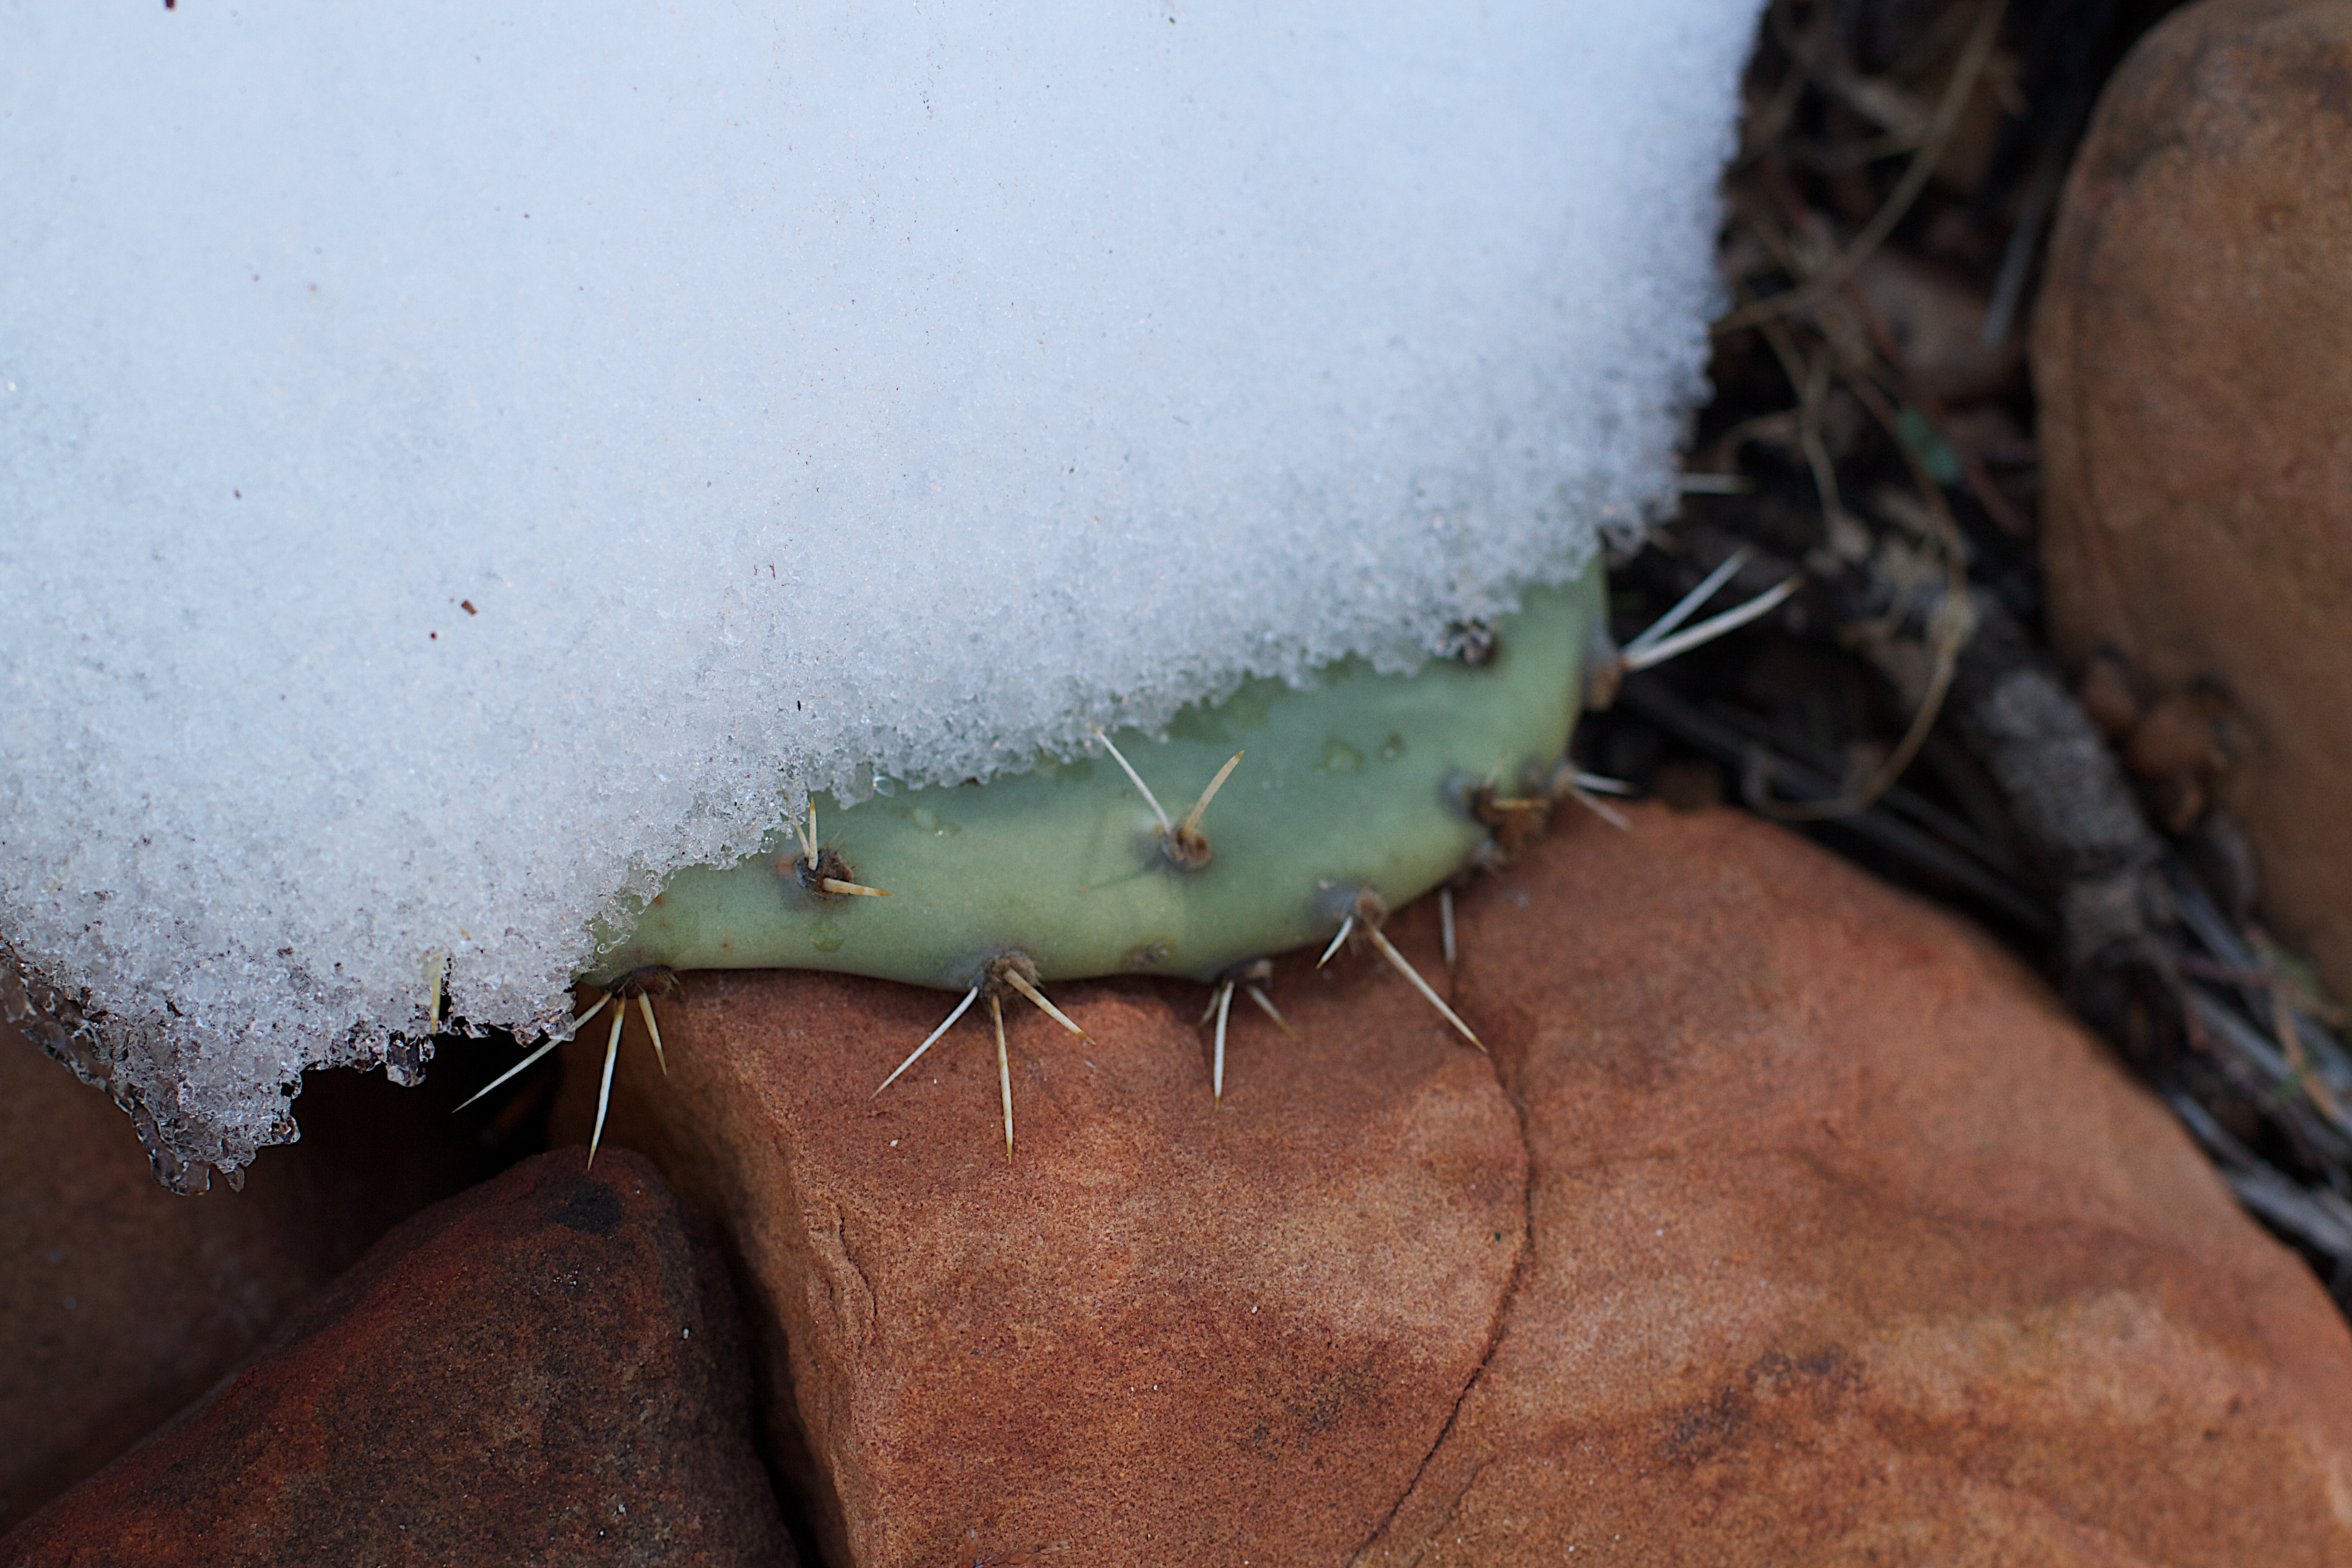
plant, leaf, insect, soil, moth, fauna, invertebrate, close up, ds106photoblitz, macro photography, plant stem, moths and butterflies